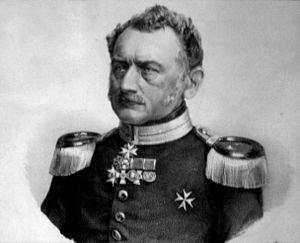
Moritz Karl Ernst von Prittwitz né le 9 février 1795 à Kreisewitz et mort le 21 octobre 1885 à Berlin, est un général prussien d'infanterie et du génie.